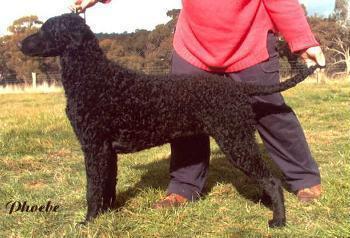
curly-coated_retriever